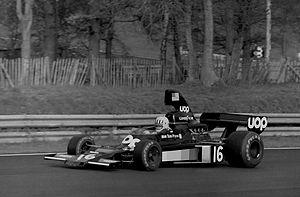
La Race of Champions 1975, disputée le 16 mars 1975 sur le tracé de Brands Hatch en Angleterre, est la dixième édition de cette épreuve. Course hors-championnat du monde de Formule 1, elle est également ouverte aux monoplaces de Formule 5000.